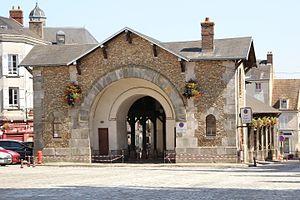
Halles de Dourdan en France.